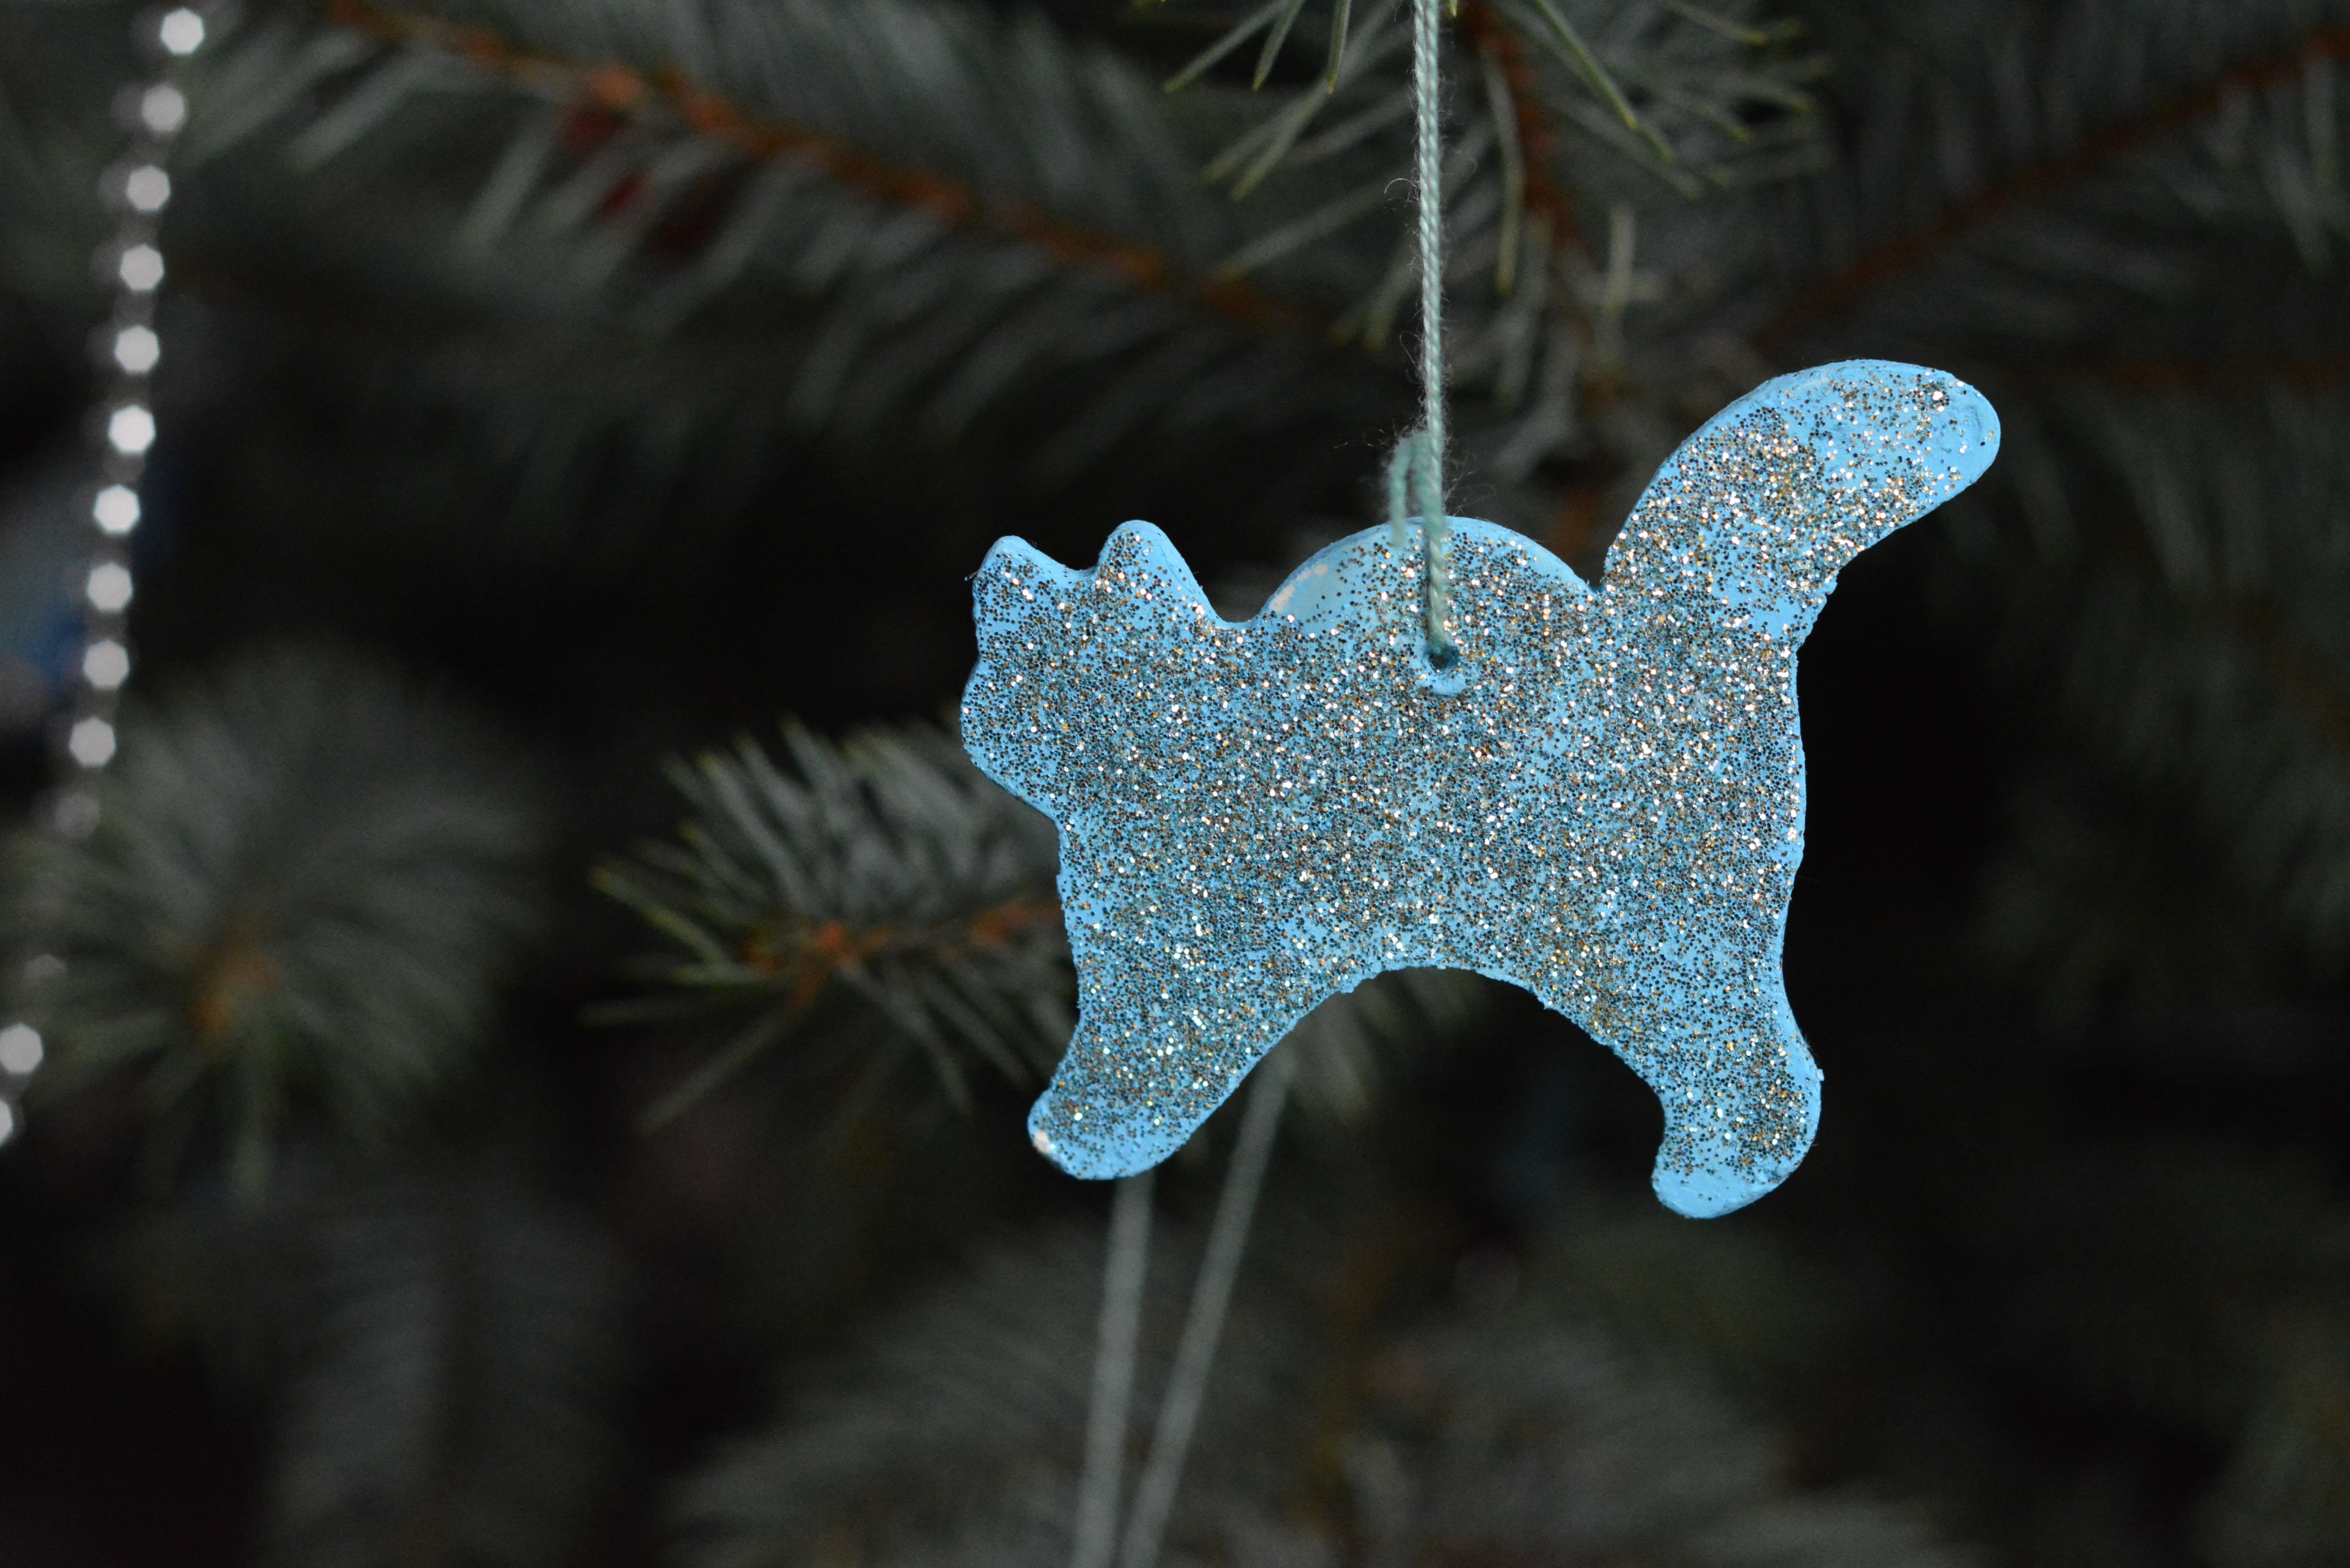
tree, branch, wing, plant, leaf, flower, frost, decoration, cat, christmas, flora, christmas tree, close up, pendant, macro photography, christmas tree decoration